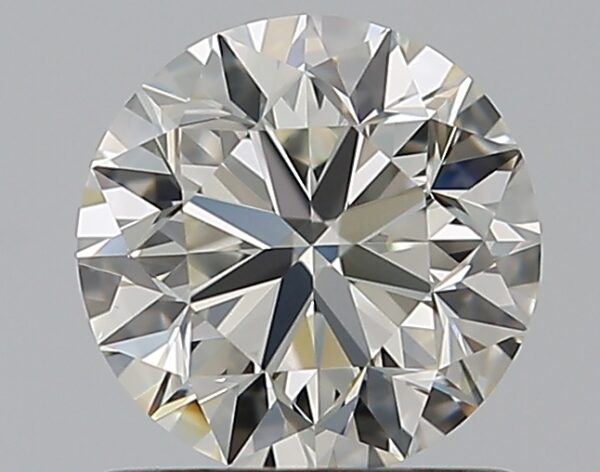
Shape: round
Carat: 0.9
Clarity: IF
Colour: J
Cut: VG
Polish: EX
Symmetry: EX
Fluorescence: M
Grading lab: GIA
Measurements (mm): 5.98 x 6.02 x 3.88